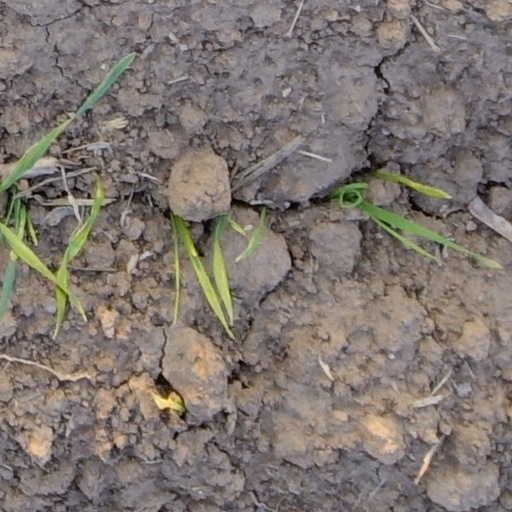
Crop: wheat